Harenberg

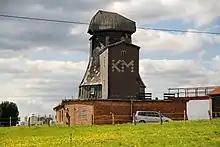
Harenberg windmill

With the agricultural reforms of the 1830s, and the dawning of the Industrial Age, the village structure began to alter. A tax list from 1873 details 43 houses with 317 inhabitants. Two-thirds of these worked as members of the family, farmhands and farmgirls and day labourers. The other inhabitants worked within trades such as tailoring, shoemaking, carpentry, smiths or weaving, though Harenberg did not yet have any factory or railway workers.